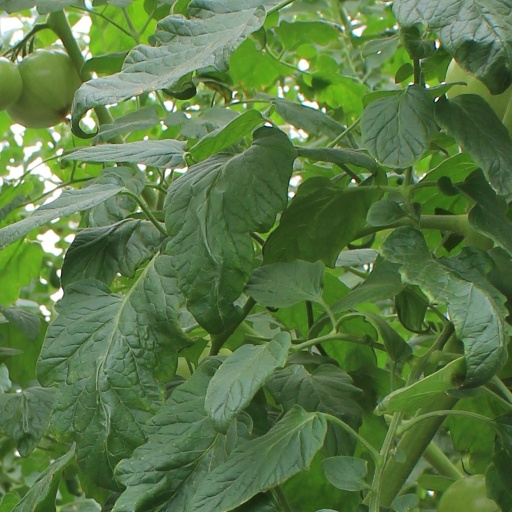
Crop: tomato